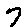
Label: 7